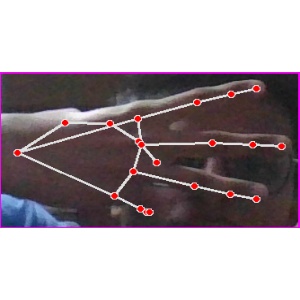
अक्षर: भ